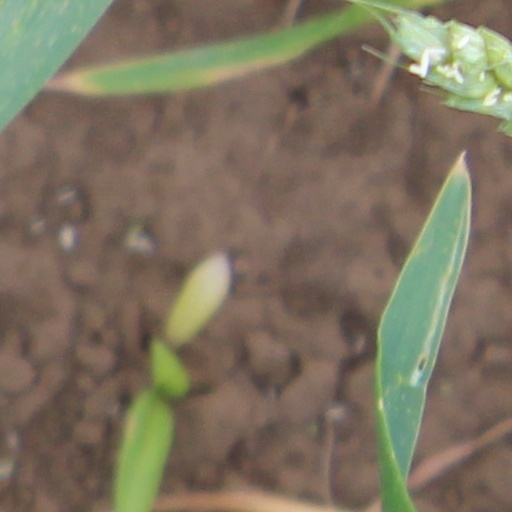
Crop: wheat